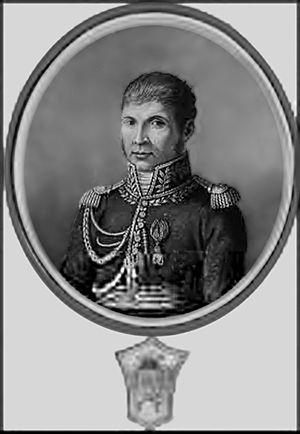
Étienne, baron Radet, né le 18 décembre 1762 à Stenay et mort le 27 septembre 1825 à Varennes, est un général français de la Révolution et de l’Empire.